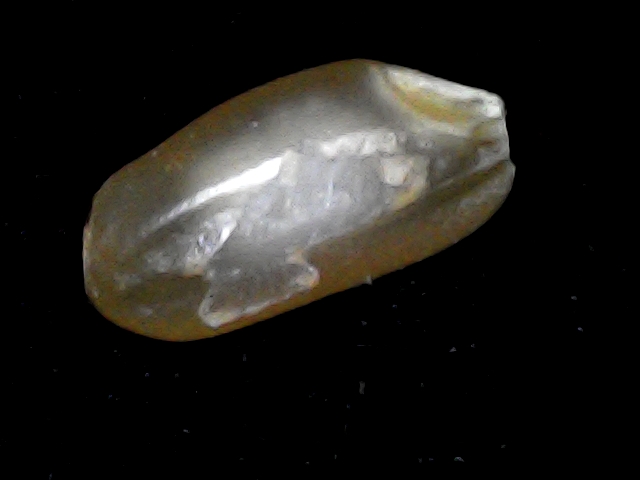
Rice variety: BD76